Which point is corresponding to the reference point?
Reference image:
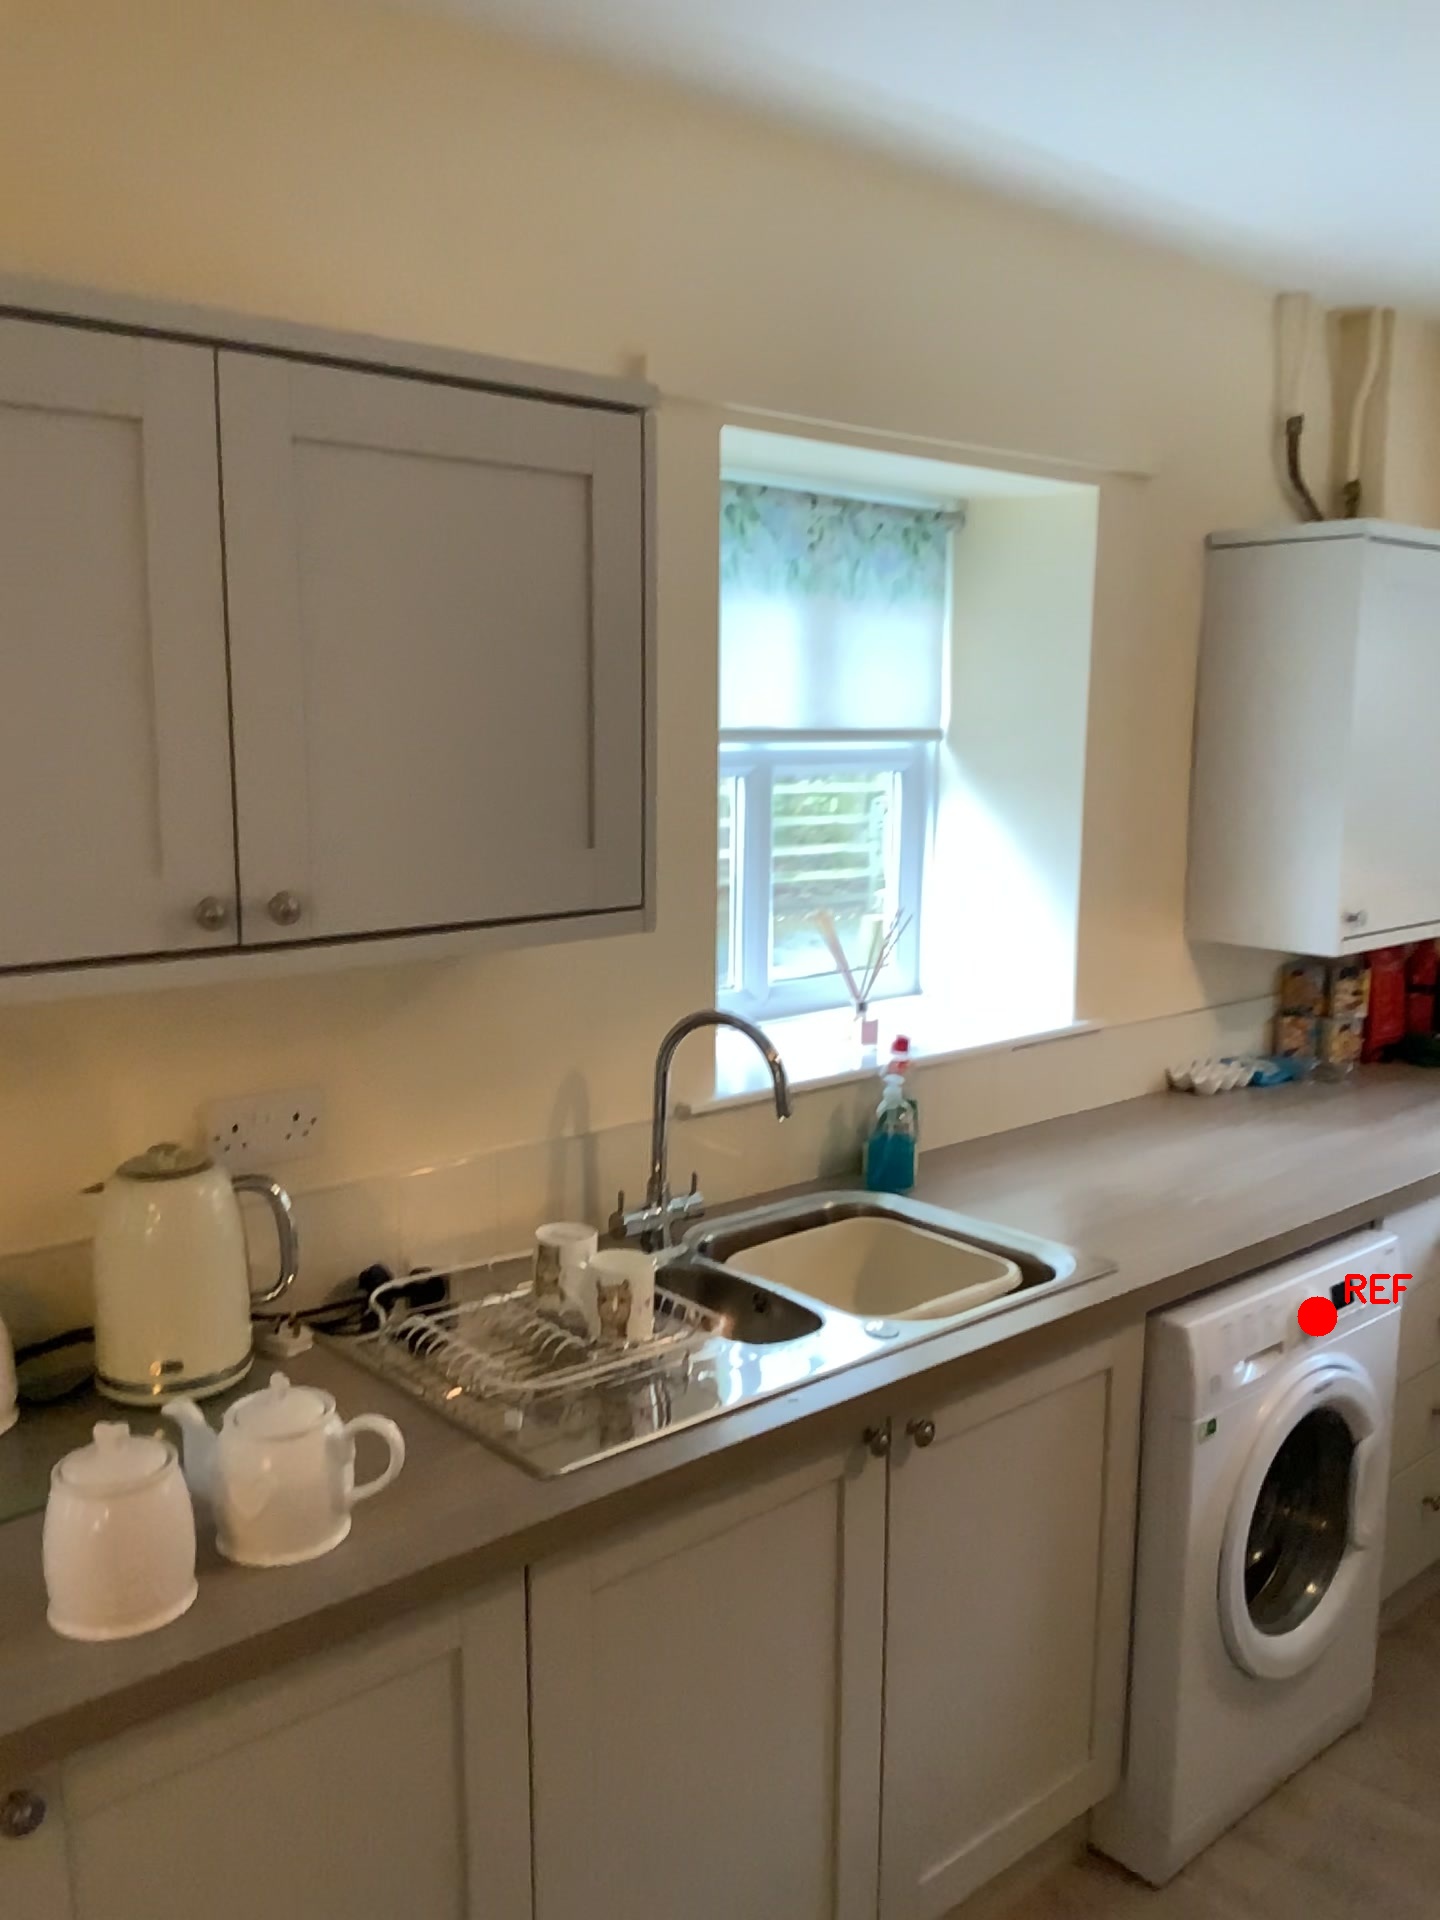
Option image:
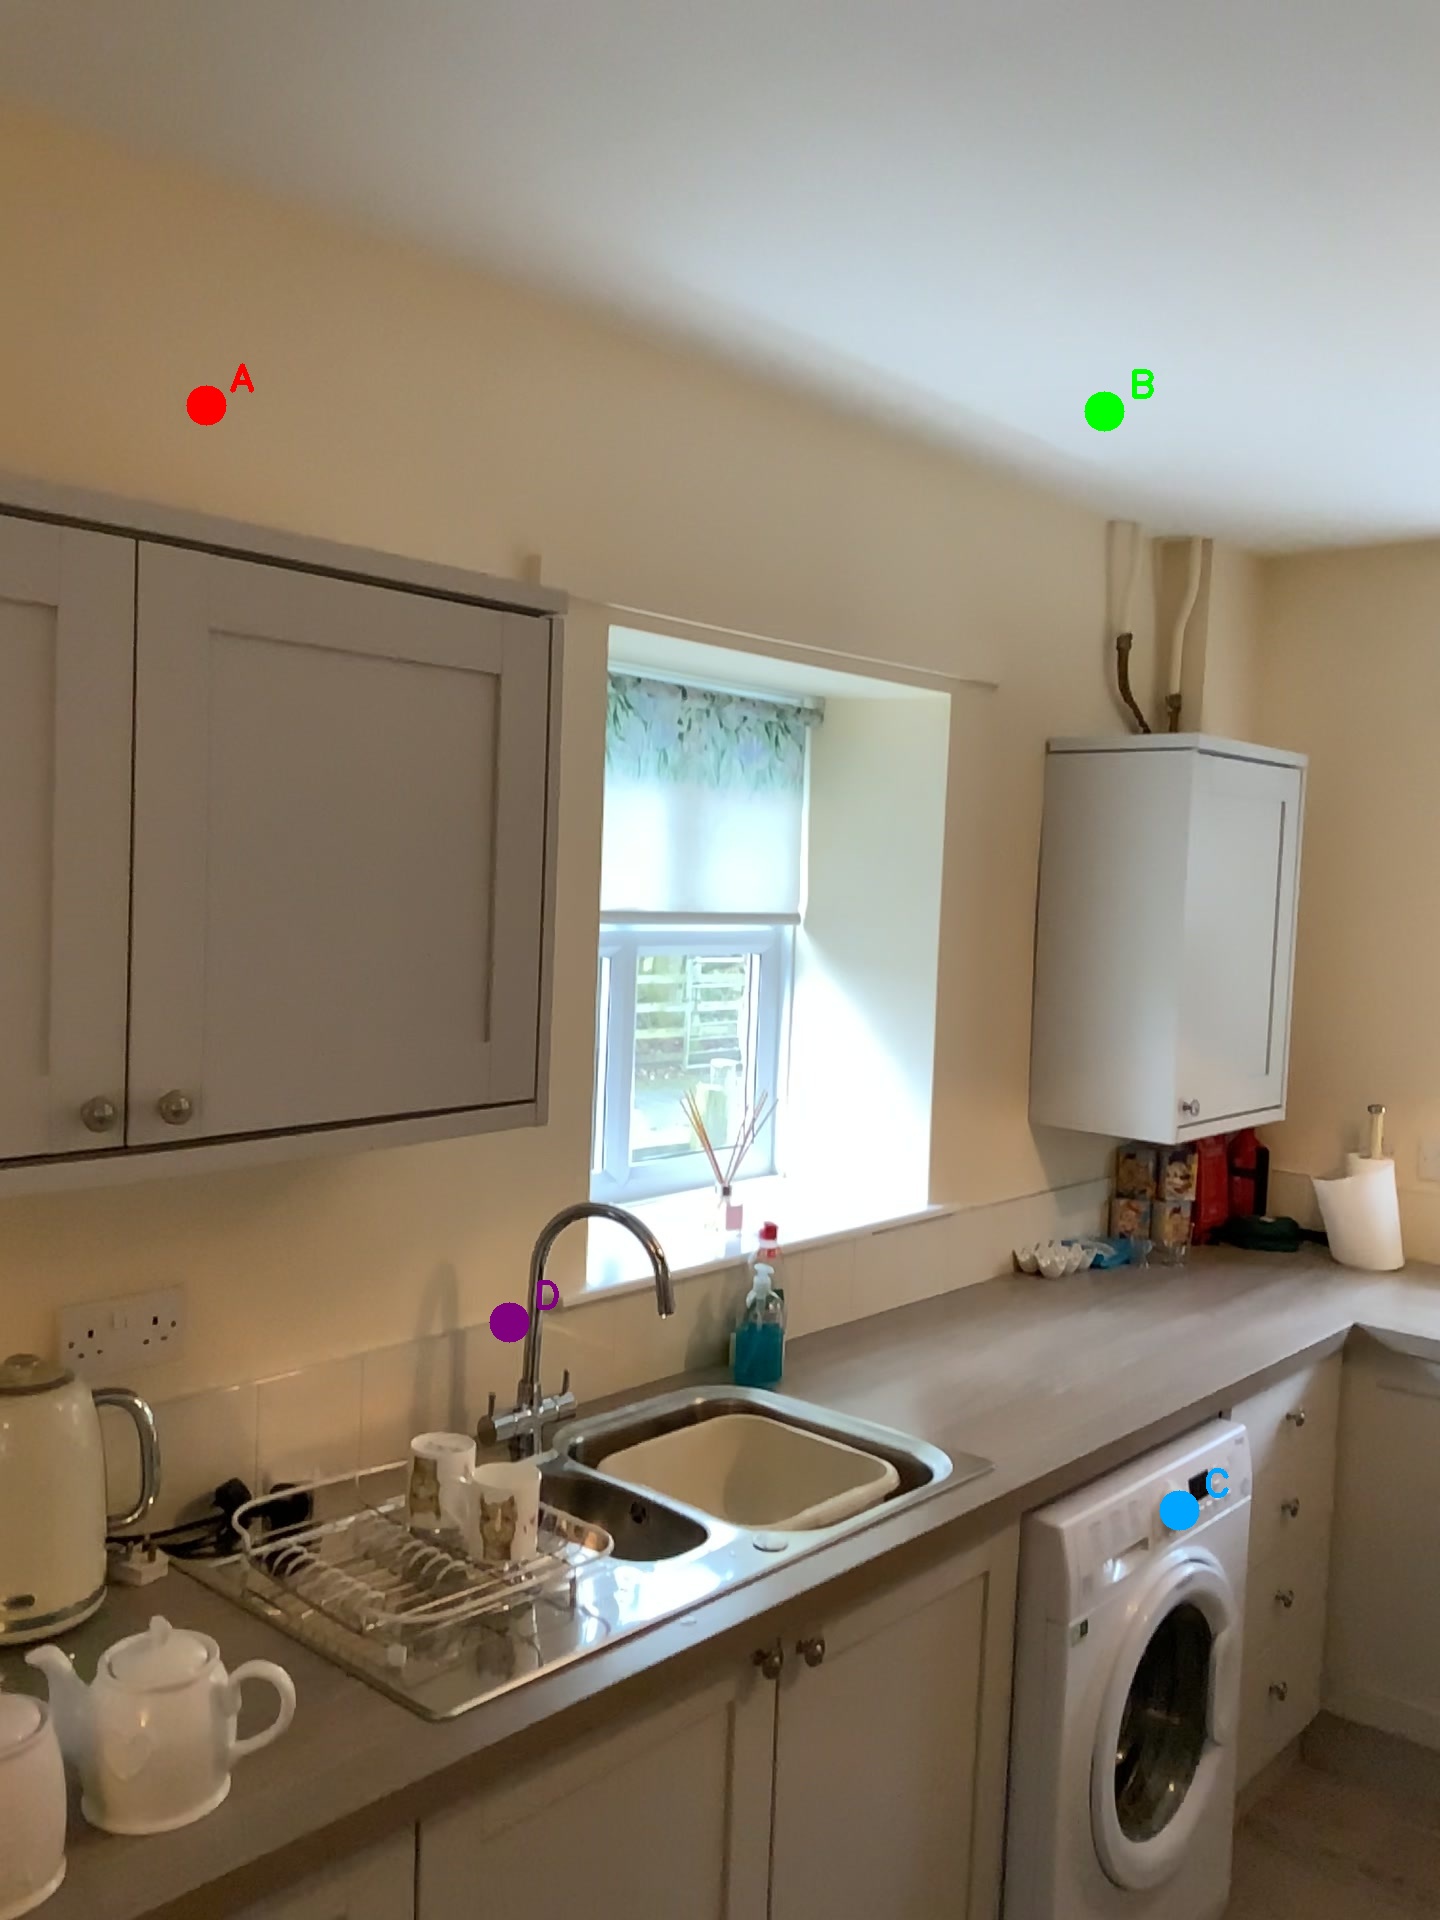
Choices:
Point A
Point B
Point C
Point D
Answer: (C)